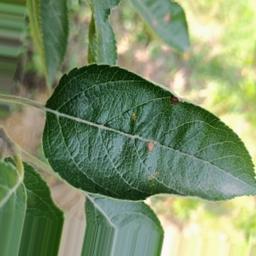
Label: Alternaria